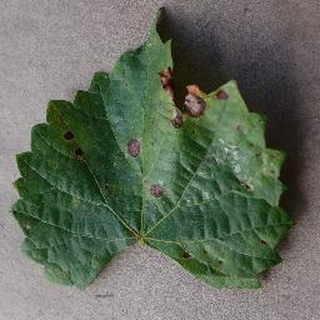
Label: grape_black_rot